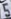
Number: 5